Waverley Route

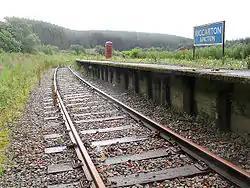
Riccarton Junction in 2007

In 1997, the "Friends of Riccarton Junction", a railway preservation society, was set up with the objective of restoring as much as possible of Riccarton Junction station. A lease was taken from the Forestry Commission of the former generator house, a platform and the surrounding area. A small museum was set up in the generator house, more than of track at the station was laid and the station house and platform with its red telephone box were restored. Open days were held in August 2004 and October 2005. Following disputes with the WRHA and financial difficulties in 2005/2006, the society folded in 2006 after internal disputes surfaced at an annual general meeting.